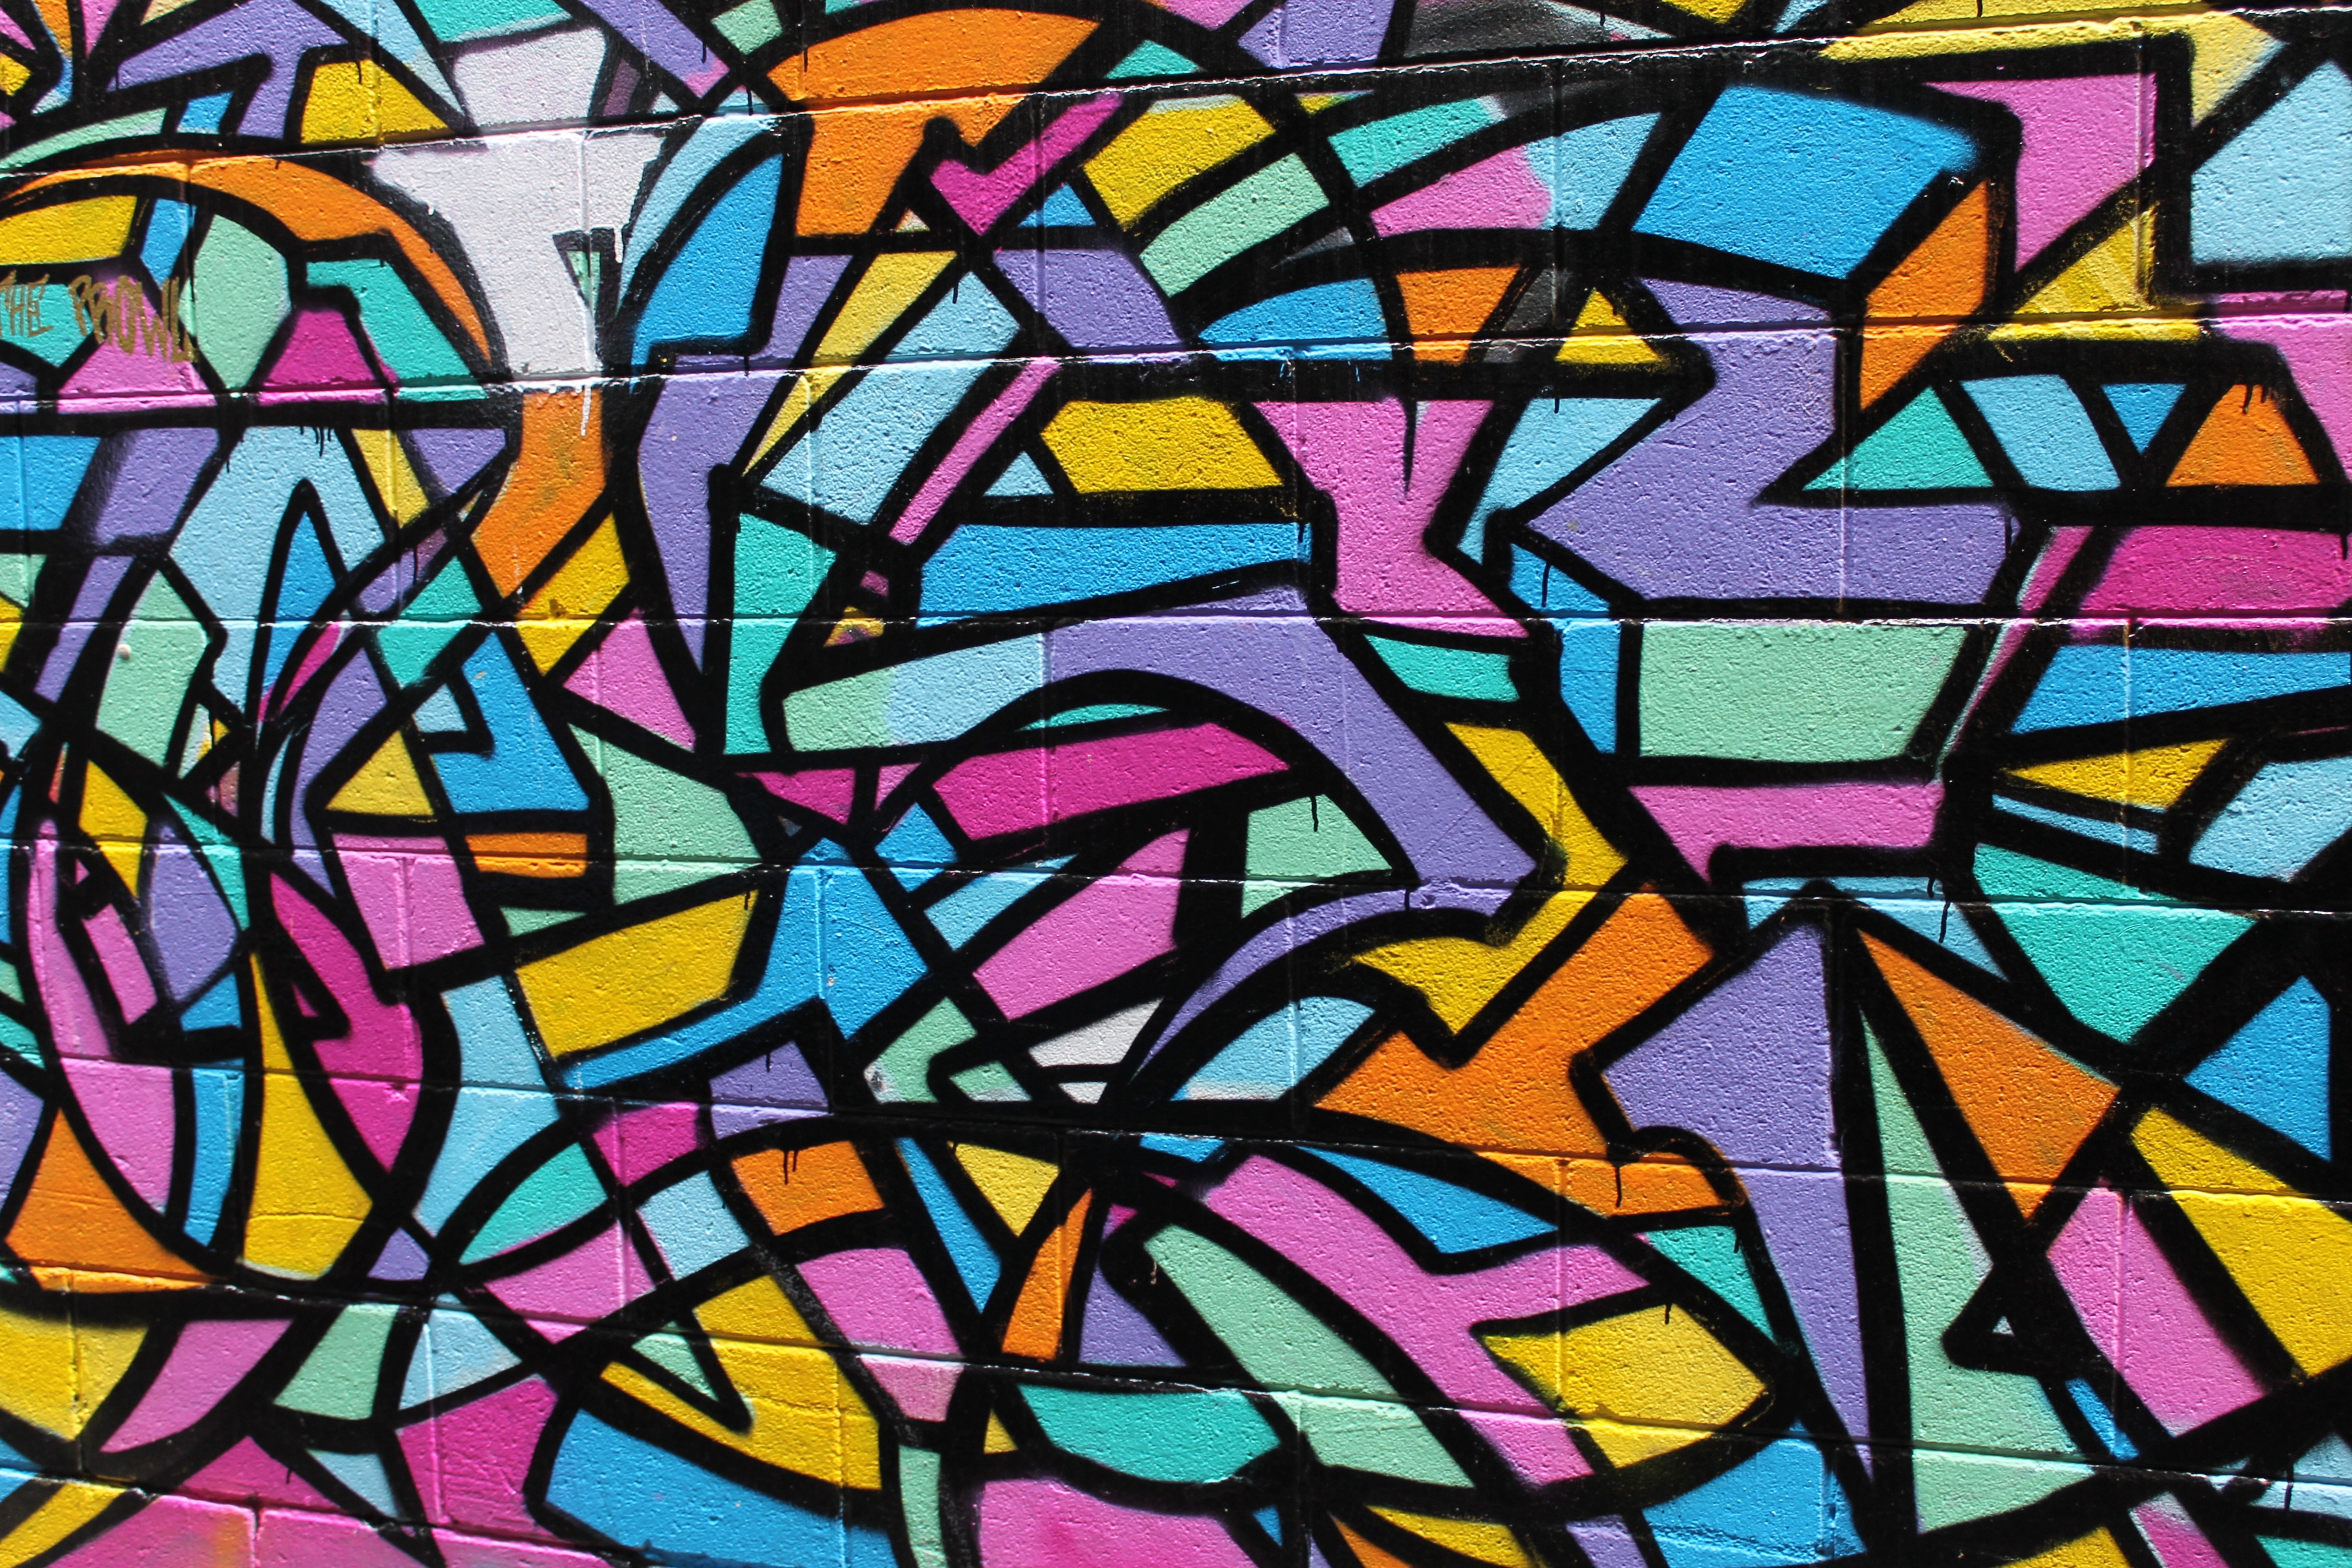
window, glass, pattern, line, color, material, stained glass, circle, art, design, symmetry, modern art, psychedelic art